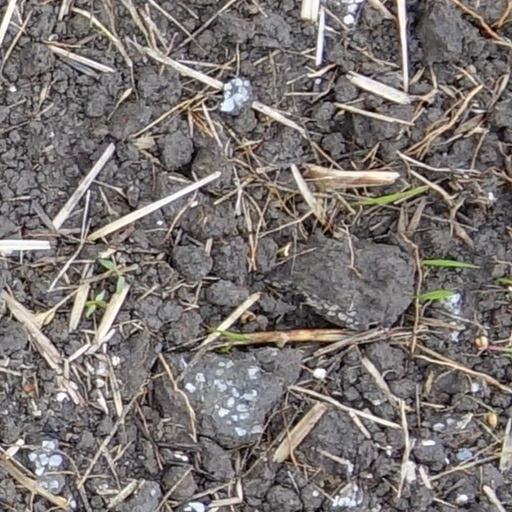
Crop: wheat